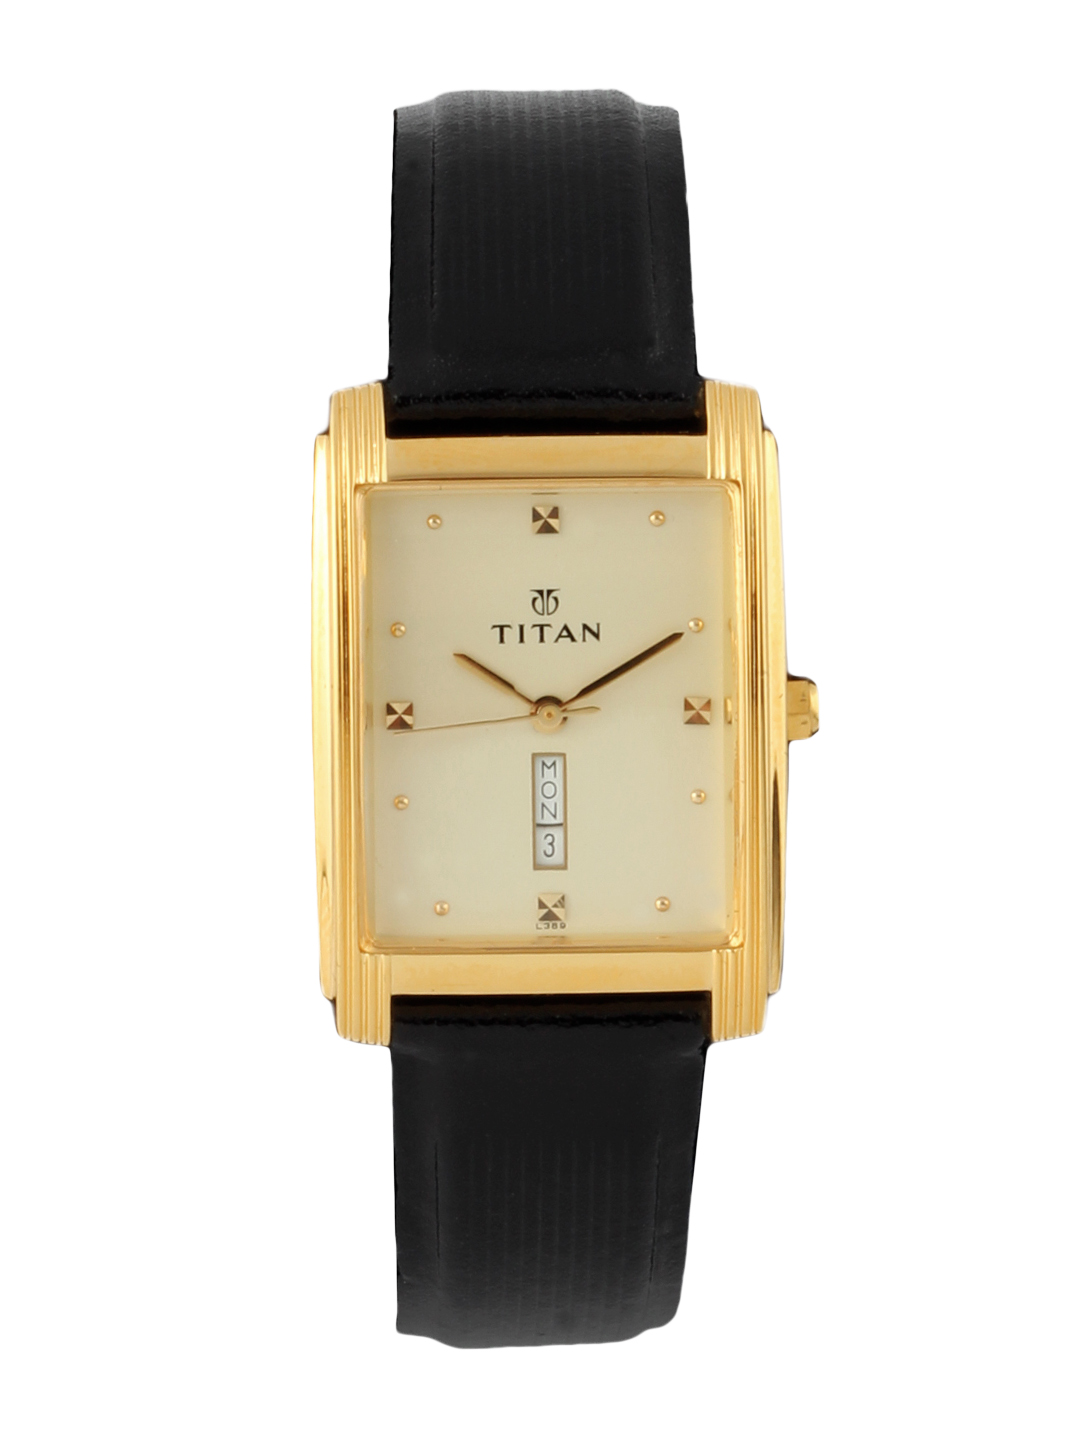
Titan Men Cream-Coloured Dial Watch NB1072YL06
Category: Accessories / Watches / Watches
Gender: Men
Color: Cream
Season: Winter 2016
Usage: Casual